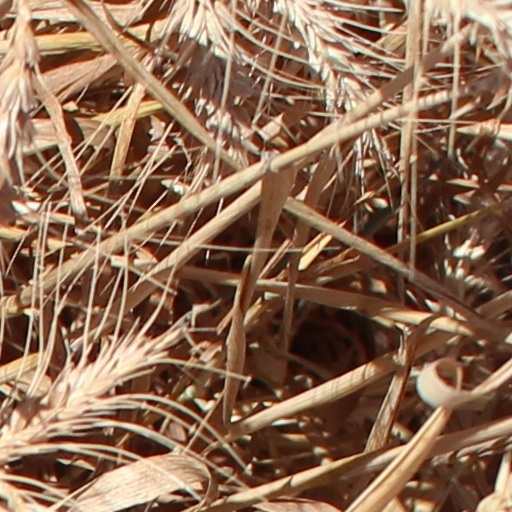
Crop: wheat